Joan Bailey-Wilson

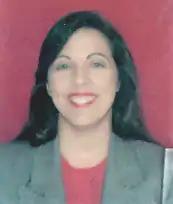
Bailey-Wilson in 2002.

Bailey-Wilson is actively studying a range of diseases, including lung cancer, prostate cancer, myopia and other eye diseases, autism and cleft lip and palate. Trained in statistical genetics, she is interested in understanding the genetics of complex diseases and developing novel methodologies to disentangle the roles that genes and environment play in disease causation. She has been particularly interested in lung cancer since the early 1980s, when very few scientists believed there might be a genetic link to the condition. Today, significantly more data support the idea that there are susceptibility alleles for one or more unknown genes that dramatically increase certain smokers' risk of developing lung cancer. In a collaboration called the Genetic Epidemiology of Lung Cancer Consortium (GELCC), Bailey-Wilson and others recently narrowed down the location of a potential lung-cancer gene to a region of chromosome 6, and showed that "RGS17" is a tumor suppressor gene in this region that shows association with lung cancer risk in highly aggregated lung cancer families. With her collaborators, she is using dense genotyping panels and next-generation DNA sequencing in the GELCC's set of highly aggregated lung cancer families, their family-history-positives cases, and age-gender-smoking matched controls to search for causal variants in additional lung cancer susceptibility loci.